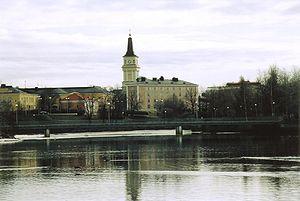
Le Lycée d'Oulu est un lycée situé dans le quartier Pokkinen d'Oulu en Finlande.
Oulu est une ville de Finlande située sur la côte nord-est du golfe de Botnie, en Ostrobotnie du Nord, dont elle est la capitale. Avec une population de 203 762 habitants en 2019, Oulu est au cœur de la quatrième agglomération de Finlande. Elle est le centre administratif, culturel et commercial de la Finlande du nord et du centre.